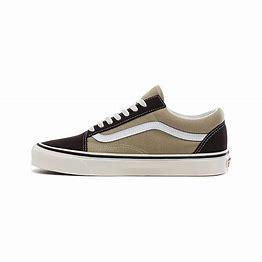
Brand: Vans
Model: Old Skool 36 DX